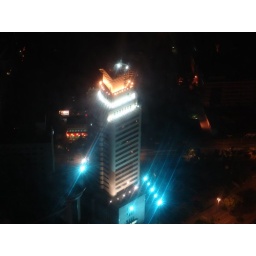
A building beneath Tianjin TV and Radio Tower.